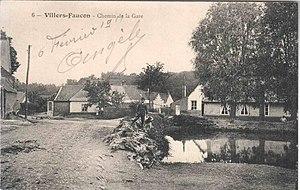
Le village vers 1910.
Villers-Faucon est une commune française située dans le département de la Somme, en région Hauts-de-France.